Shree Krishna Gaarudi

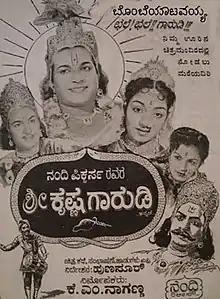
Poster

Shree Krishna Gaarudi is 1958 Indian Kannada language film written and directed by Hunsur Krishnamurthy based on the story by Bellave Narahari Shastri. It narrates the tale of Bheema and Arjuna's pride being crushed by Krishna, after the Kurukshetra War. The bickering and squabbling among the Pandavas for portfolios allegorizes the politics in the then newly formed Mysore state. The movie was remade in Telugu in the same year by well-known director Y. V. Rao starring Jaggayya also titled "Shri Krishna Garudi" .